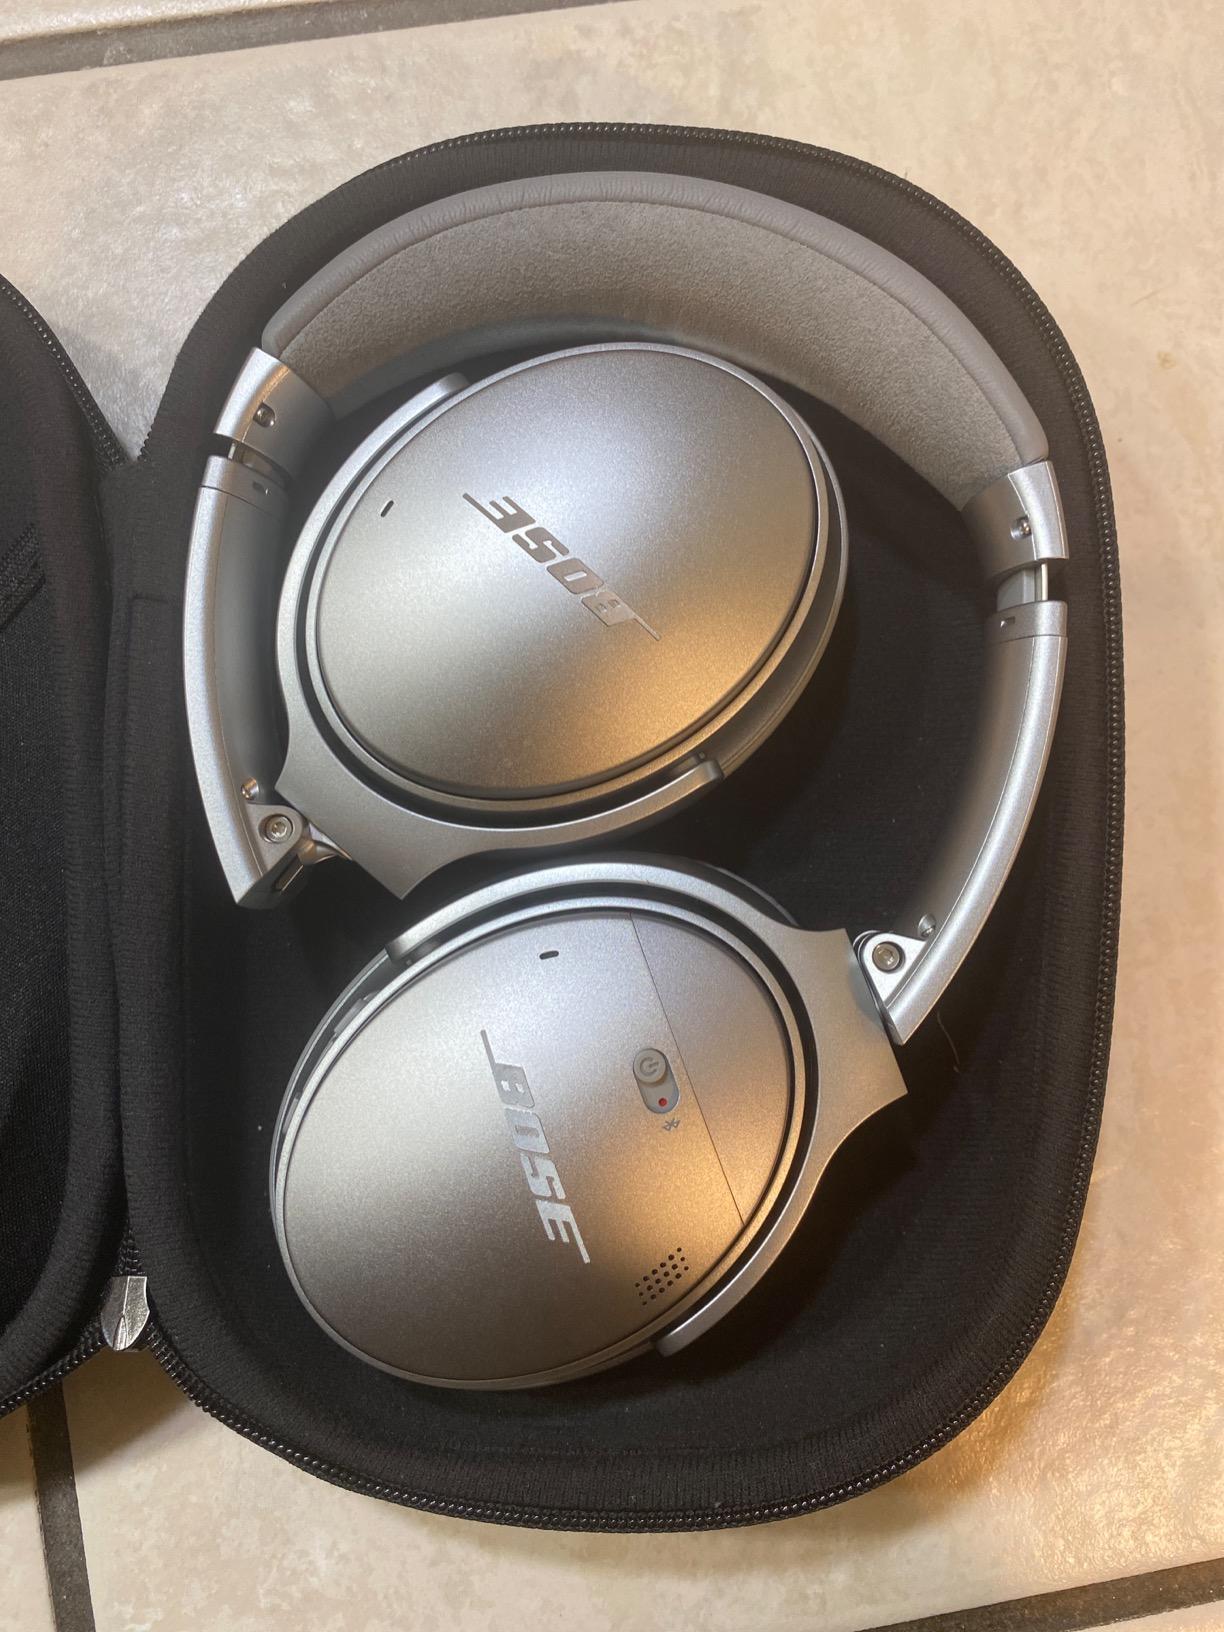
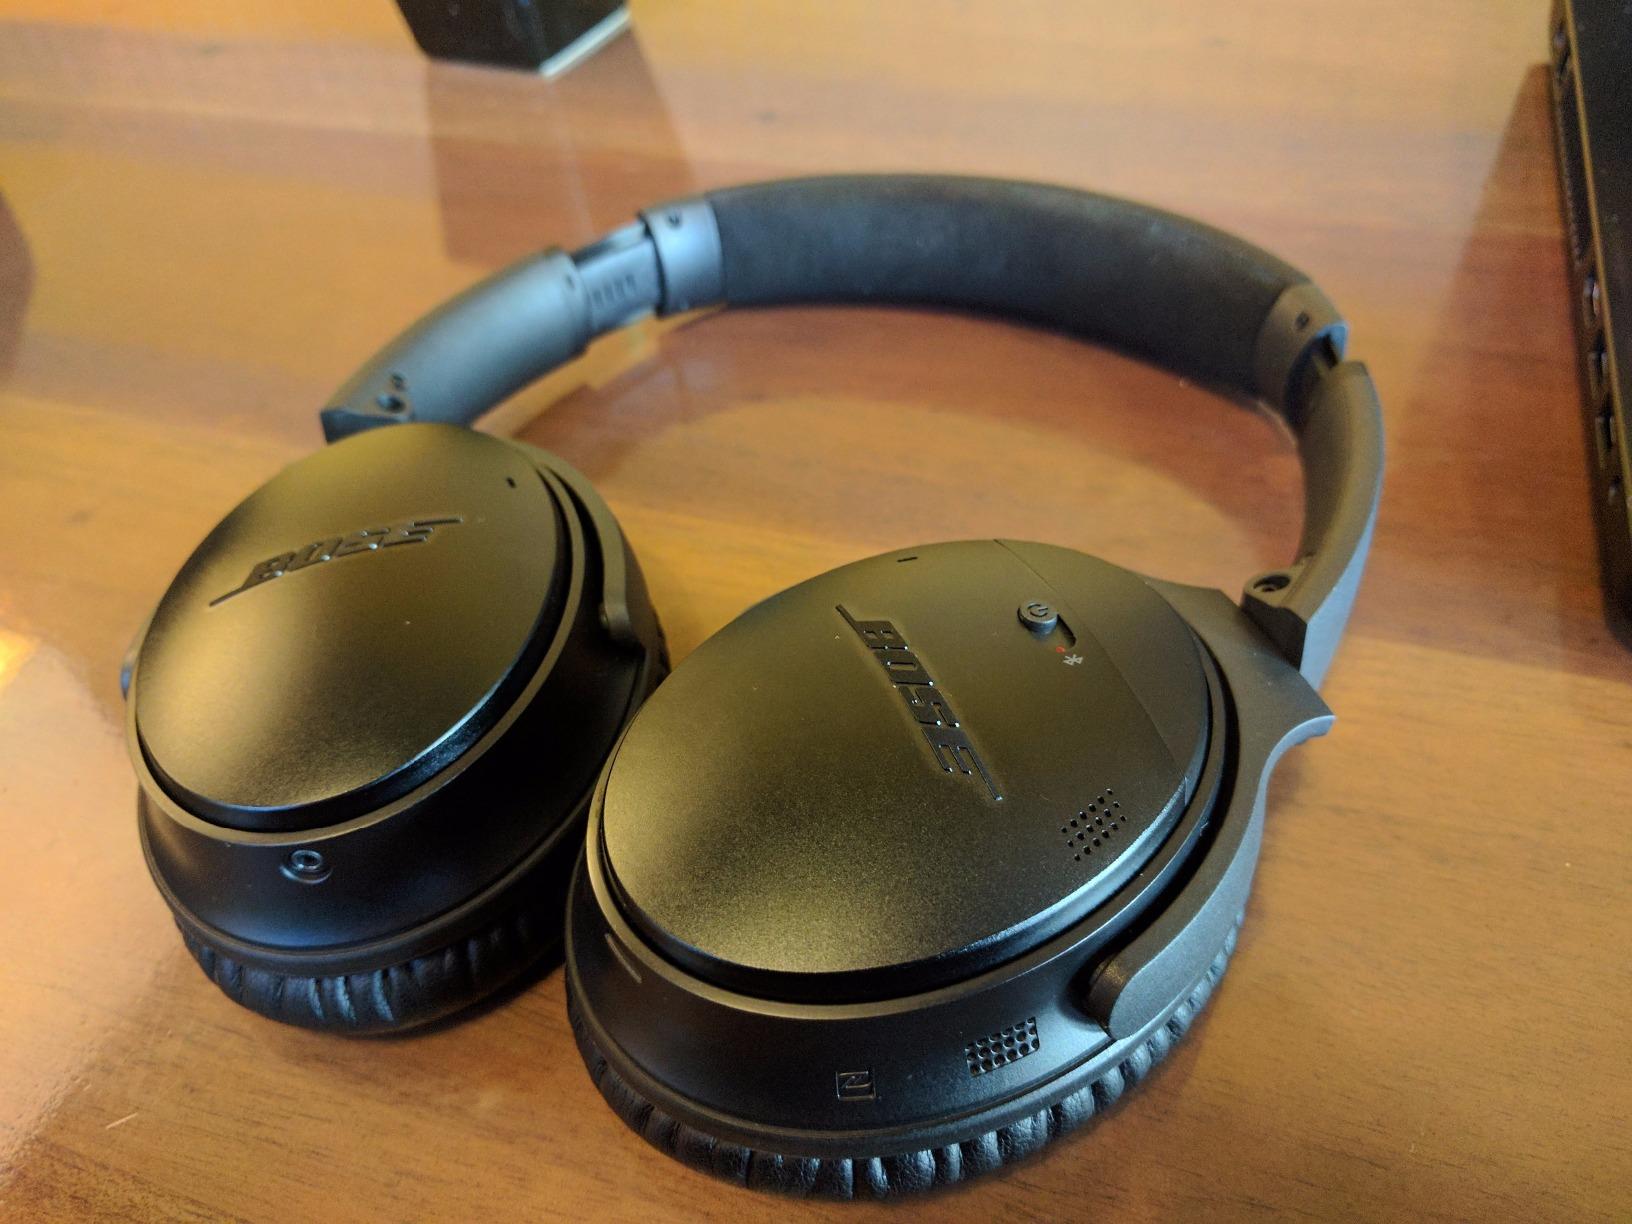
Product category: headphones
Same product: no